Ed Madigan

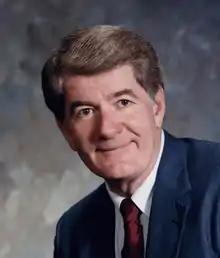

Edward Rell "Ed" Madigan (January 13, 1936 – December 7, 1994) was a businessman and a Republican Party politician from Lincoln, Illinois. He served almost twenty years in the United States House of Representatives and was U.S. secretary of agriculture under President George H. W. Bush.